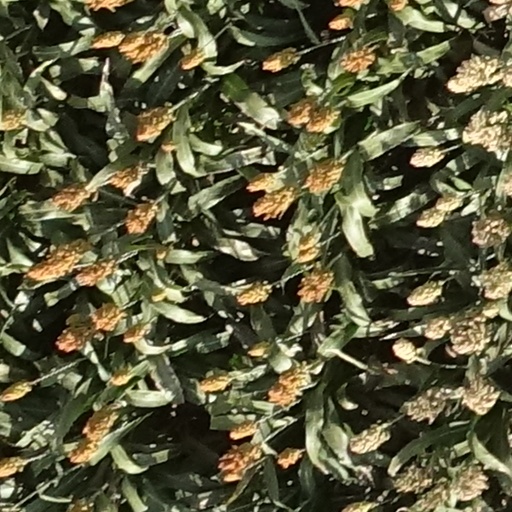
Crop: sorghum